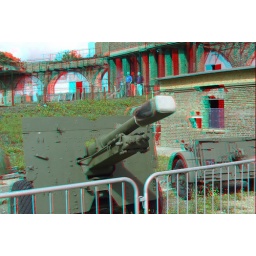
Coalhouse Fort in anaglyph 3D stereo red cyan glasses to view